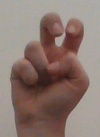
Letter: toot